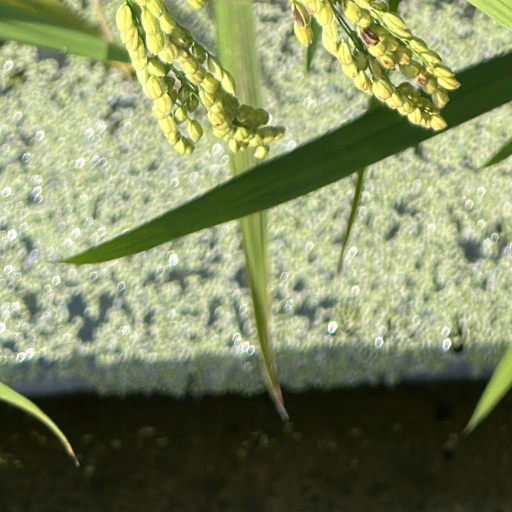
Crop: rice